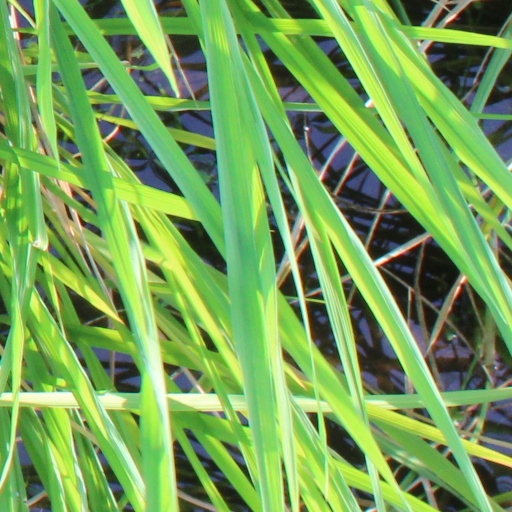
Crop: rice